Myat Hein

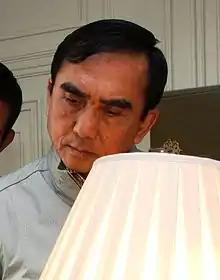
Myat Hein in 2013

General Myat Hein (born 27 April 1955) is a Burmese politician and former military official who served as the Minister for Communications and Information Technology from 2013 to 2015 and commander-in-chief of the Myanmar Air Force. He has served as Vice Chairman of the Union Solidarity and Development Party since August 2016.